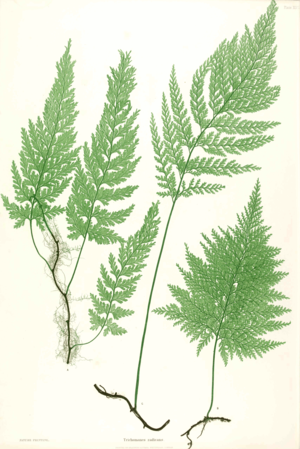
Vandenboschia est un genre de fougères de la famille des Hyménophyllacées.
Vandenboschia speciosa est une espèce de fougère de la famille des Hyménophyllacées.